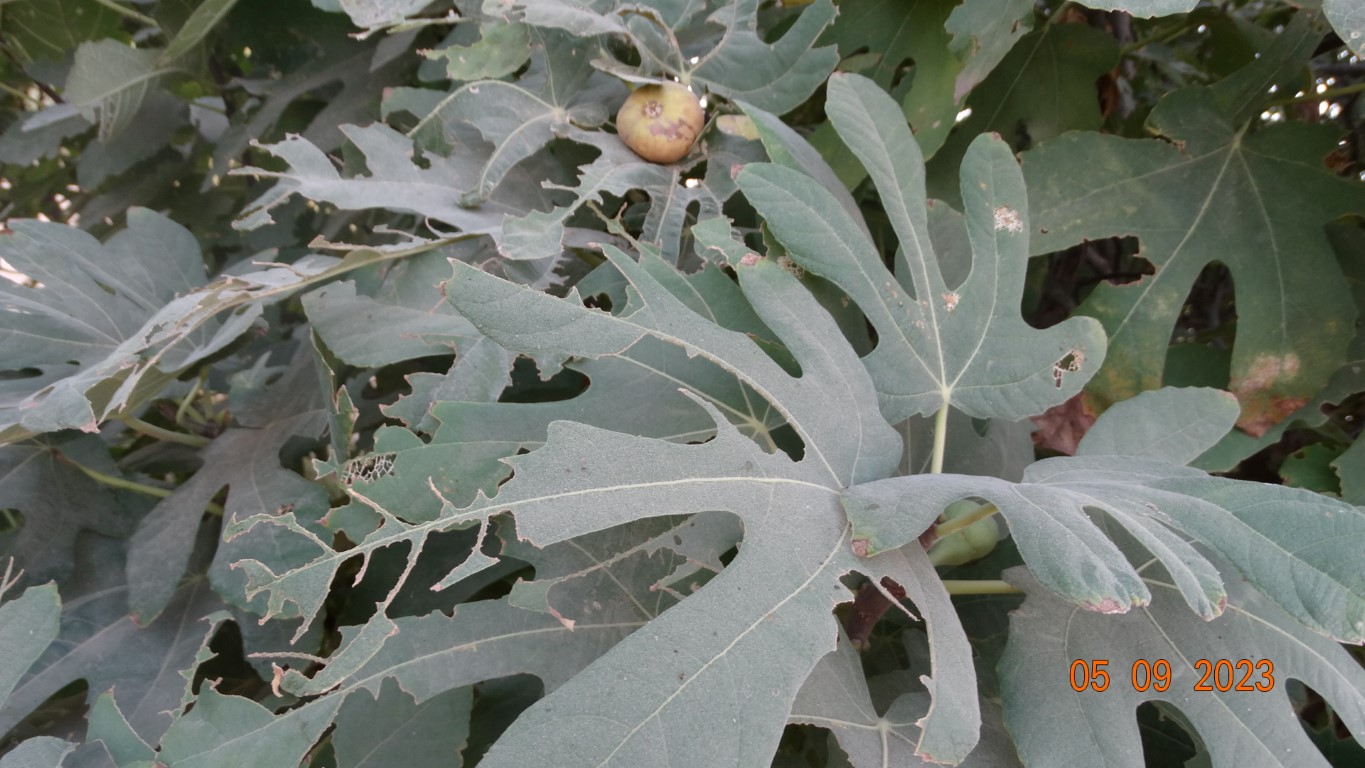
Label: infected